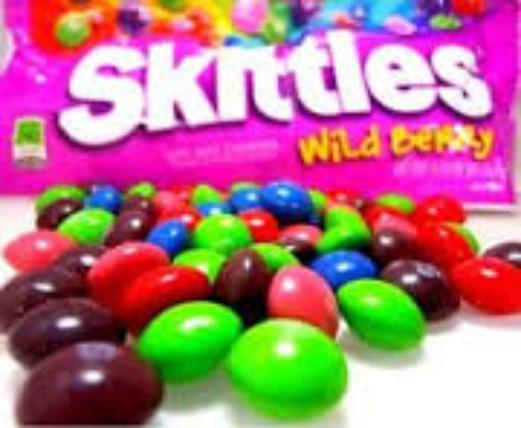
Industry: Food